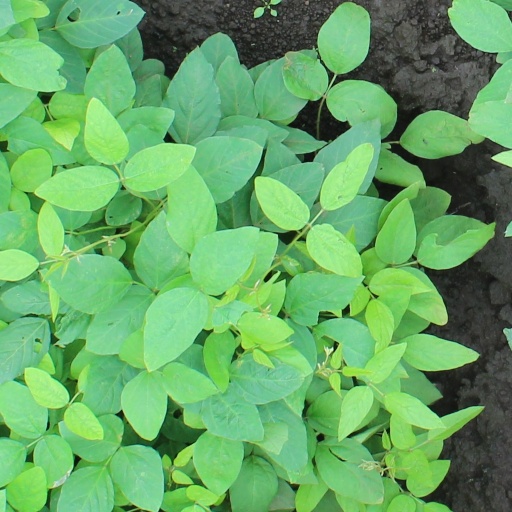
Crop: soybean